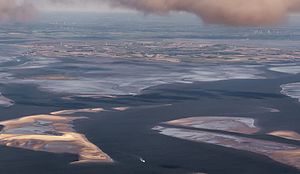
Rungholt
I billedets midte skimtes undersøiske rester af Rungholt.
Rungholt var en større handelsby i det nordfrisiske kystlandskab Strand i Sønderjylland, før en stor stormflod nat til den 16. januar 1362 kom over byen. Ved stormfloden mistede Strand sin forbindelse til fastlandet og blev til en ø. Selve byen Rungholt forsvandt i havet i løbet af den ene nat. Det er anslået, at over 7.600 mennesker fra regionen druknede i Vadehavet den nat. Før stormfloden var Rungholt hovedbyen i Edoms Herred på Strand.